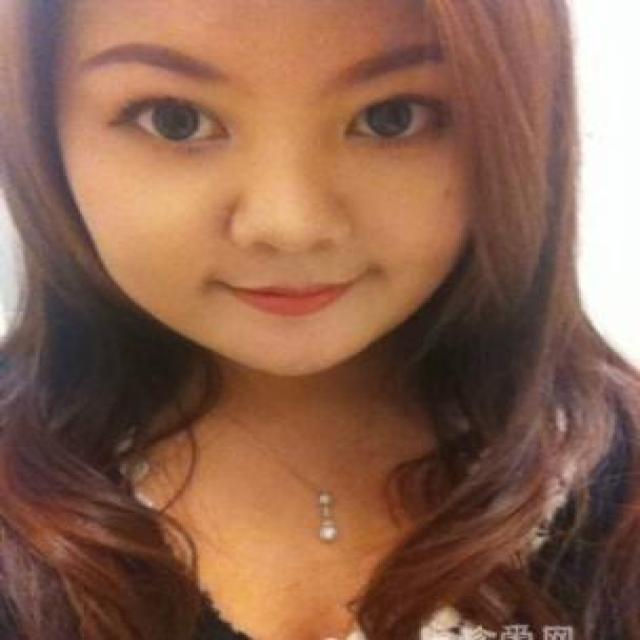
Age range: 21-44